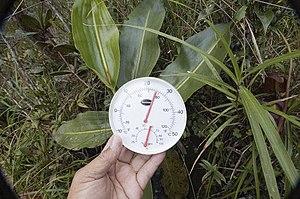
Nepenthes rajah est une espèce de plantes carnivores à piège passif formé d'ascidies, de la famille des Nepenthaceae. Il s'agit d'une espèce endémique qui vit dans une zone très localisée, restreinte au mont Kinabalu et à son voisin, le mont Tambuyukon, dans l'État de Sabah en Malaisie sur l'île de Bornéo. Nepenthes rajah est célèbre pour ses pièges géants en forme d'urnes, ils mesurent jusqu'à 35 cm de haut et 18 cm de large. Ces urnes peuvent contenir 3,5 litres d'eau et plus de 2,5 litres de liquide digestif, ce qui en fait probablement l'espèce aux plus grandes urnes du genre Nepenthes.